Beauvoir, Seine-et-Marne

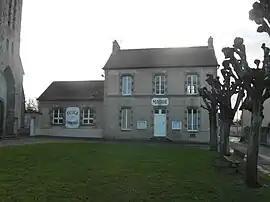
The town hall in Beauvoir

Beauvoir is a commune in the Seine-et-Marne department in the Île-de-France region in north-central France.